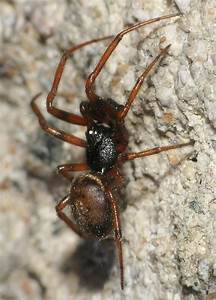
Label: spider